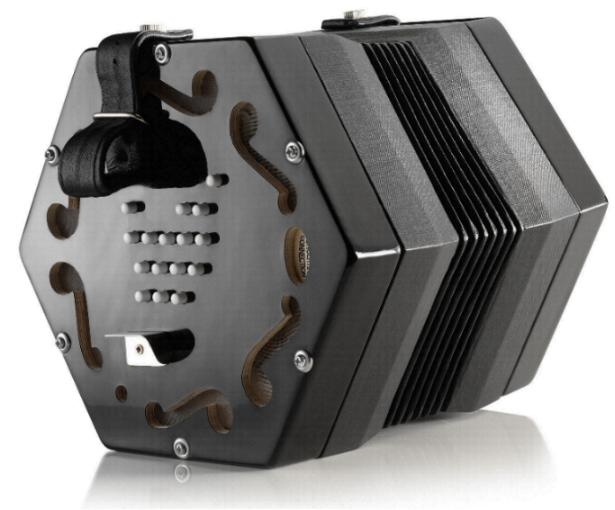
Concertina Connection Jack English Concertina 30 Button - Black
The Jack is a 30 button English chromatic concertina, which means it plays the same note on the push and pull. It has a baritone range that is one octave lower than the Jackie (second G below middle C to the first C above middle C). 6 bellow folds. Right Hand / Treble 3 Row 15 Buttons Single Reed Left Hand / Bass 3 Row 15 Buttons Single Reed Details Made in China Weight 3lb / 1.4kg Includes: Gig Bag, Booklet 1 Year Warranty
Brand: Accordions Canada
Category: Arts & Entertainment > Hobbies & Creative Arts > Musical Instruments > Accordions & Concertinas > Concertinas